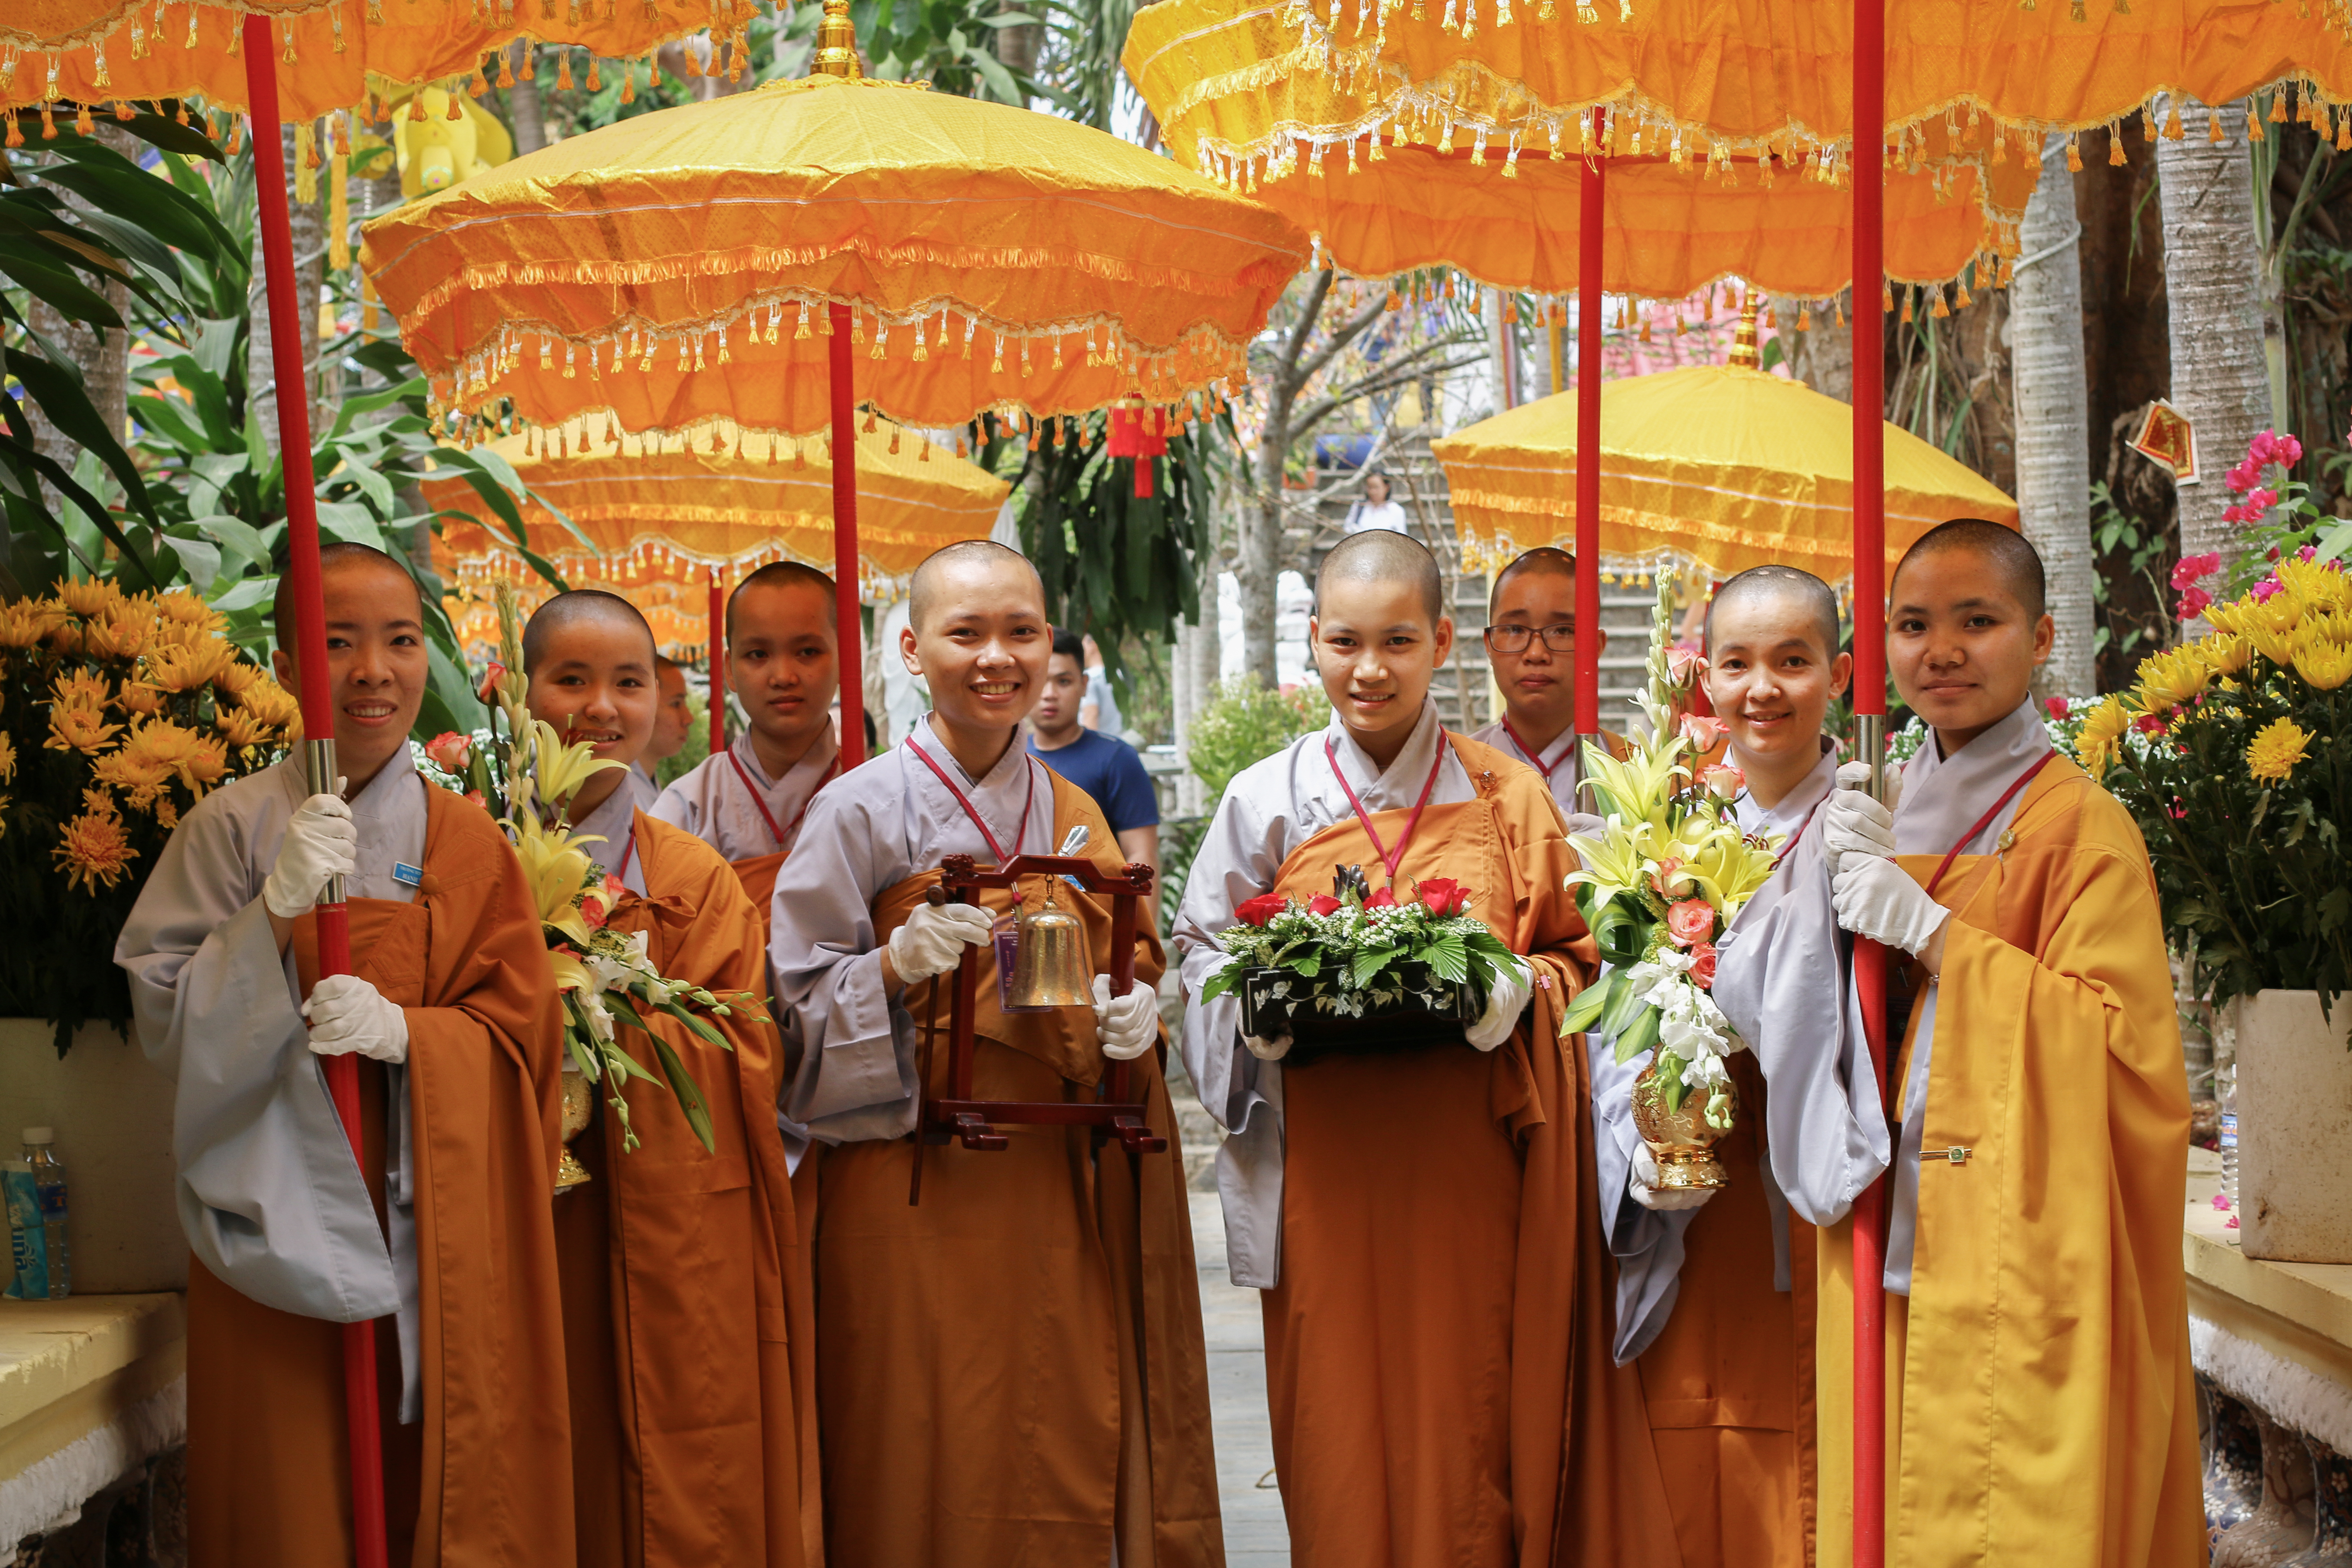
monks, rite, event, ceremony, ritual, blessing, religious institute, tradition, worship, temple, flower arranging, floristry, floral design, preacher, clergy, priesthood